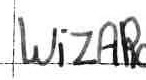
Label: Wizards